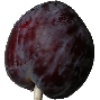
Label: Plum 1